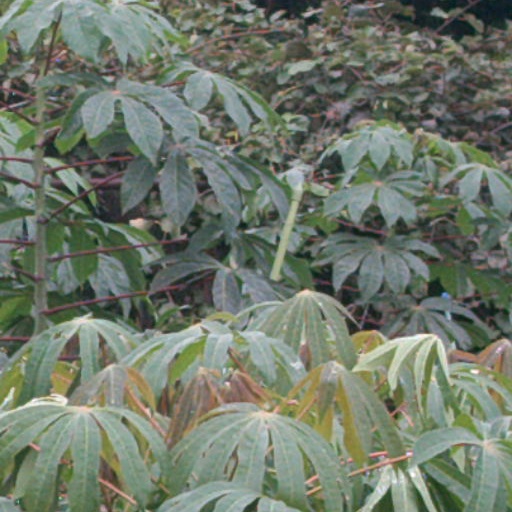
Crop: cassava